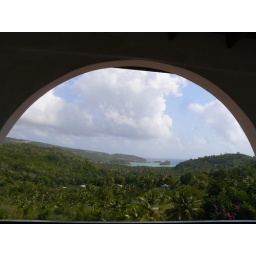
View from our bedroom over the banana plantations (fruit for Waitrose and Marks &amp;amp; Spencer) towards Praslin Bay.